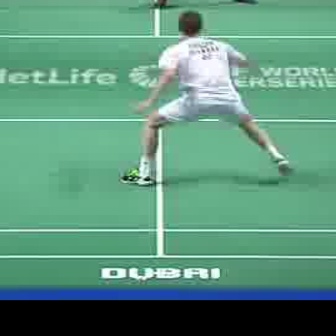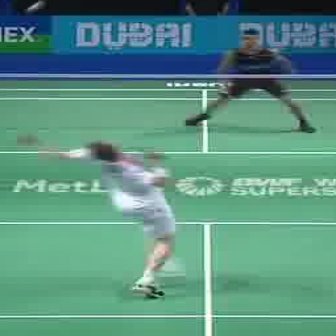
  Please identify the target specified by the bounding box [117,7,293,184] in the first image and locate it in the second image. Return the coordinates in [x_min,y_min,x_max,y_max] format.
Answer: [13,127,184,298]